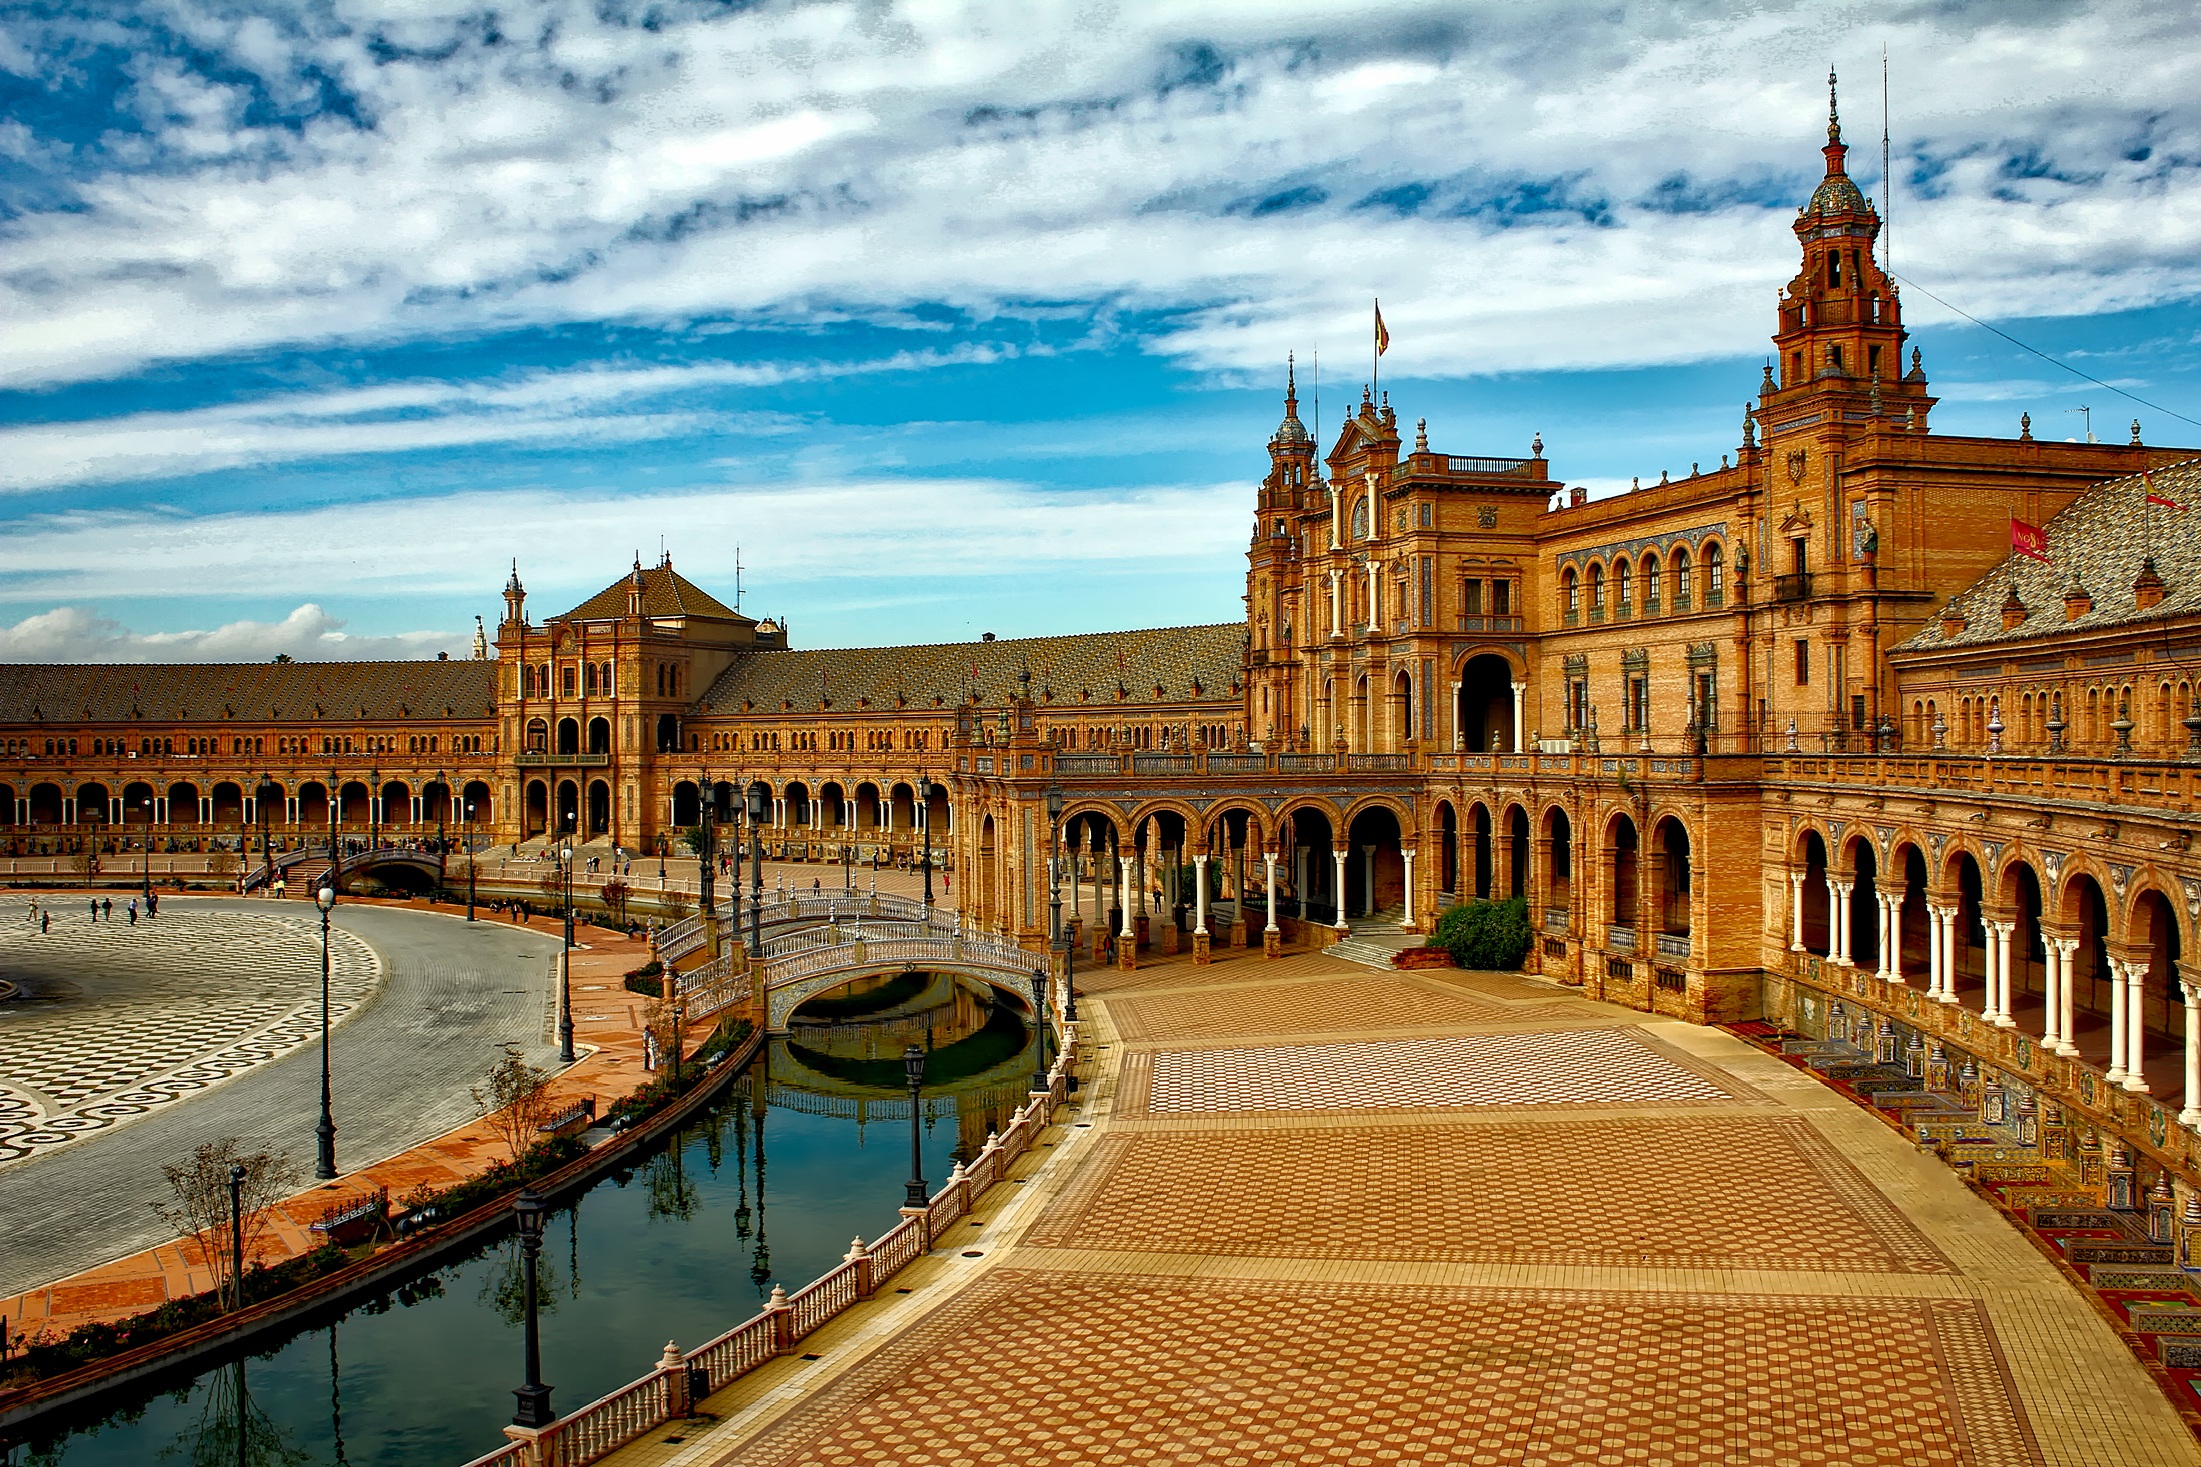
architecture, sky, town, building, palace, city, urban, canal, pavement, walkway, cityscape, vacation, plaza, landmark, historic, tourism, waterway, hdr, clouds, spain, seville, town square, bridges, plaza espana, ancient history